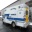
Label: ambulance